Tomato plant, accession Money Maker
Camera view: tilt-top (135 deg); turntable rotation: 0 degrees
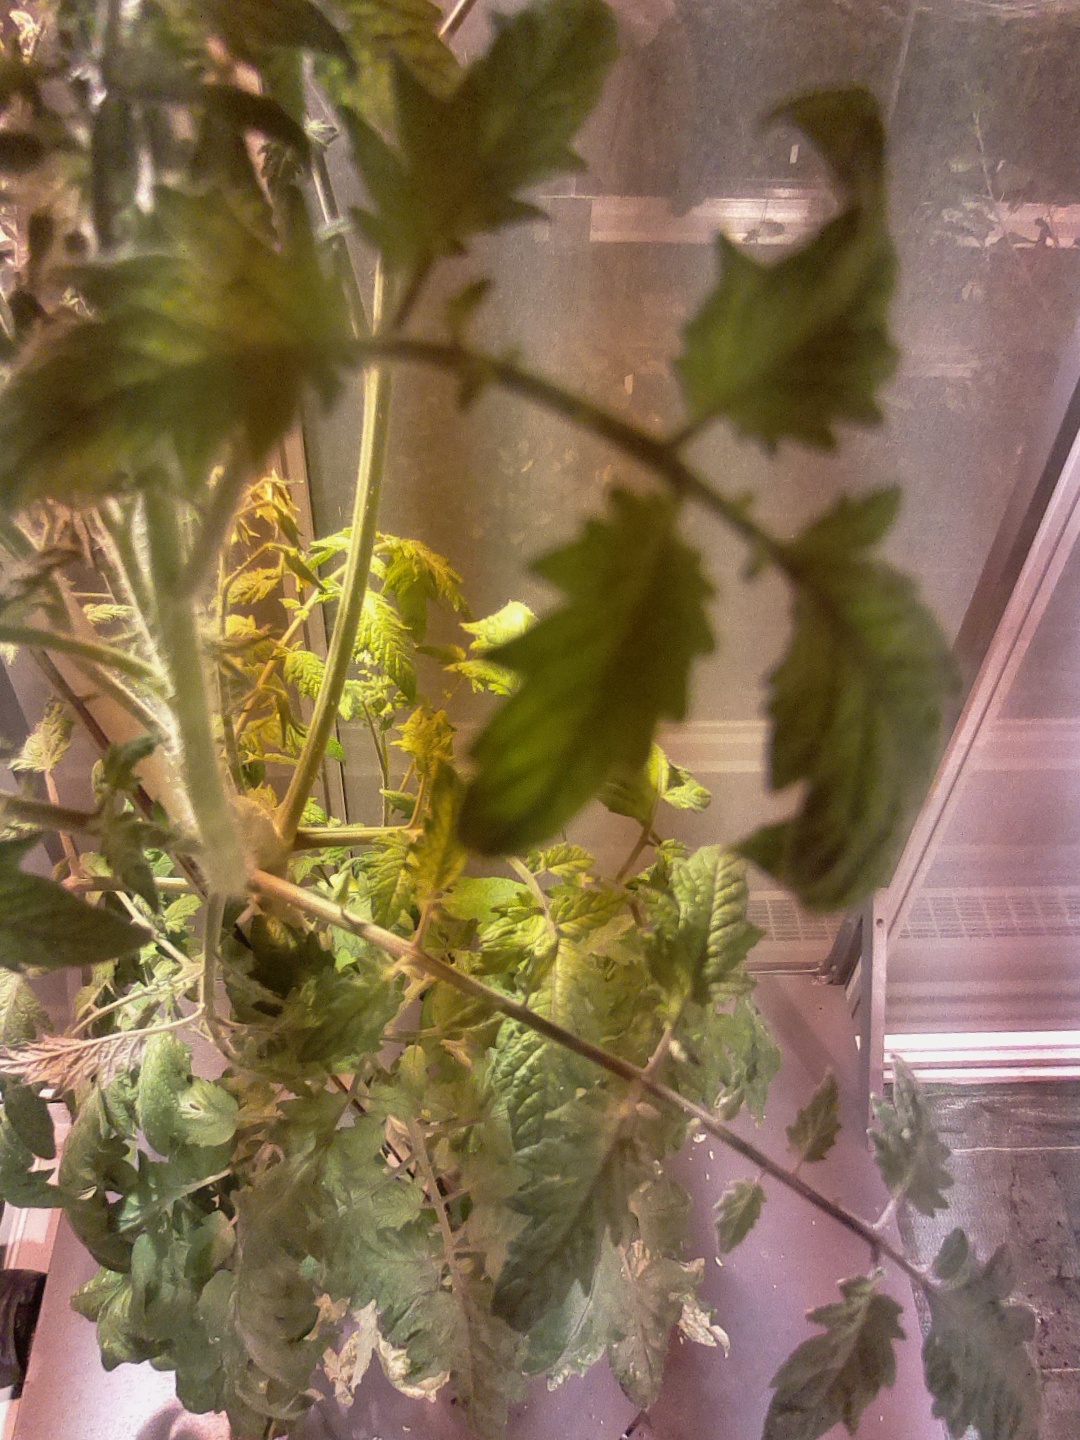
BBCH growth stage 72: 20%-30% of final fruit size